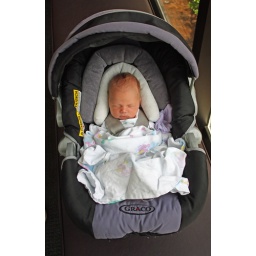
Ian in the car seat for the drive home. August 2 2009.